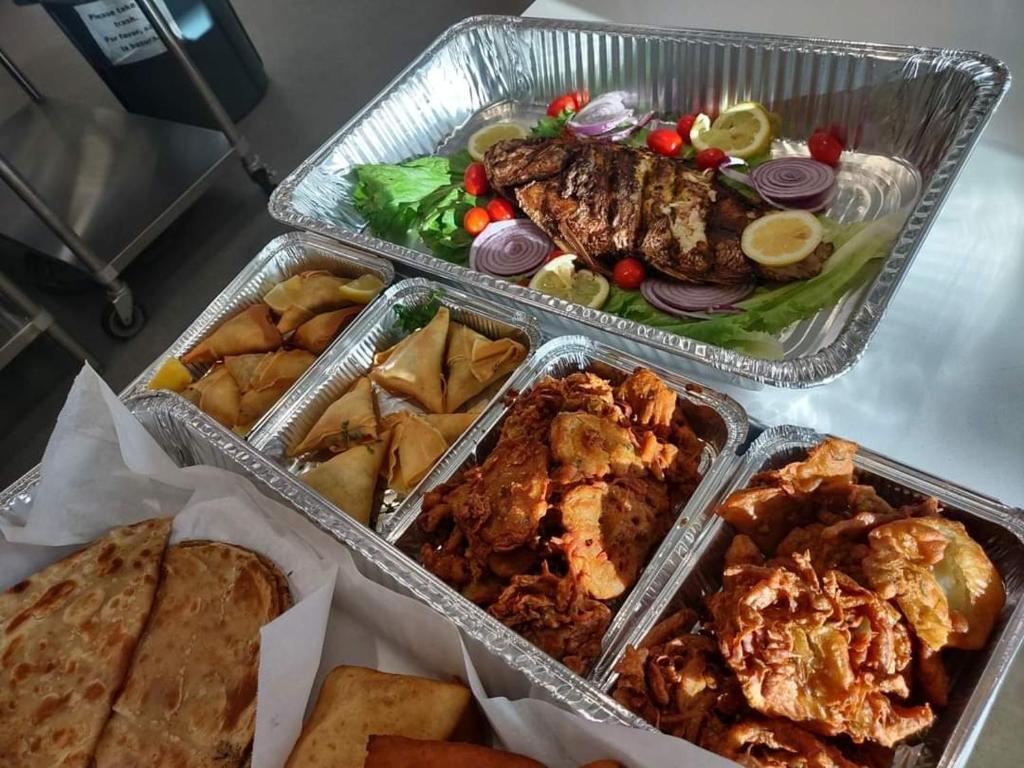
Kwenye meza chombo cha kuhifadhia chakula chenye rangi ya fedha lenye umbo la mstatili. Umewekwa sambusa, chapati, viazi, nyama, samaki, kabeji, vitunguu na pilipili kali.